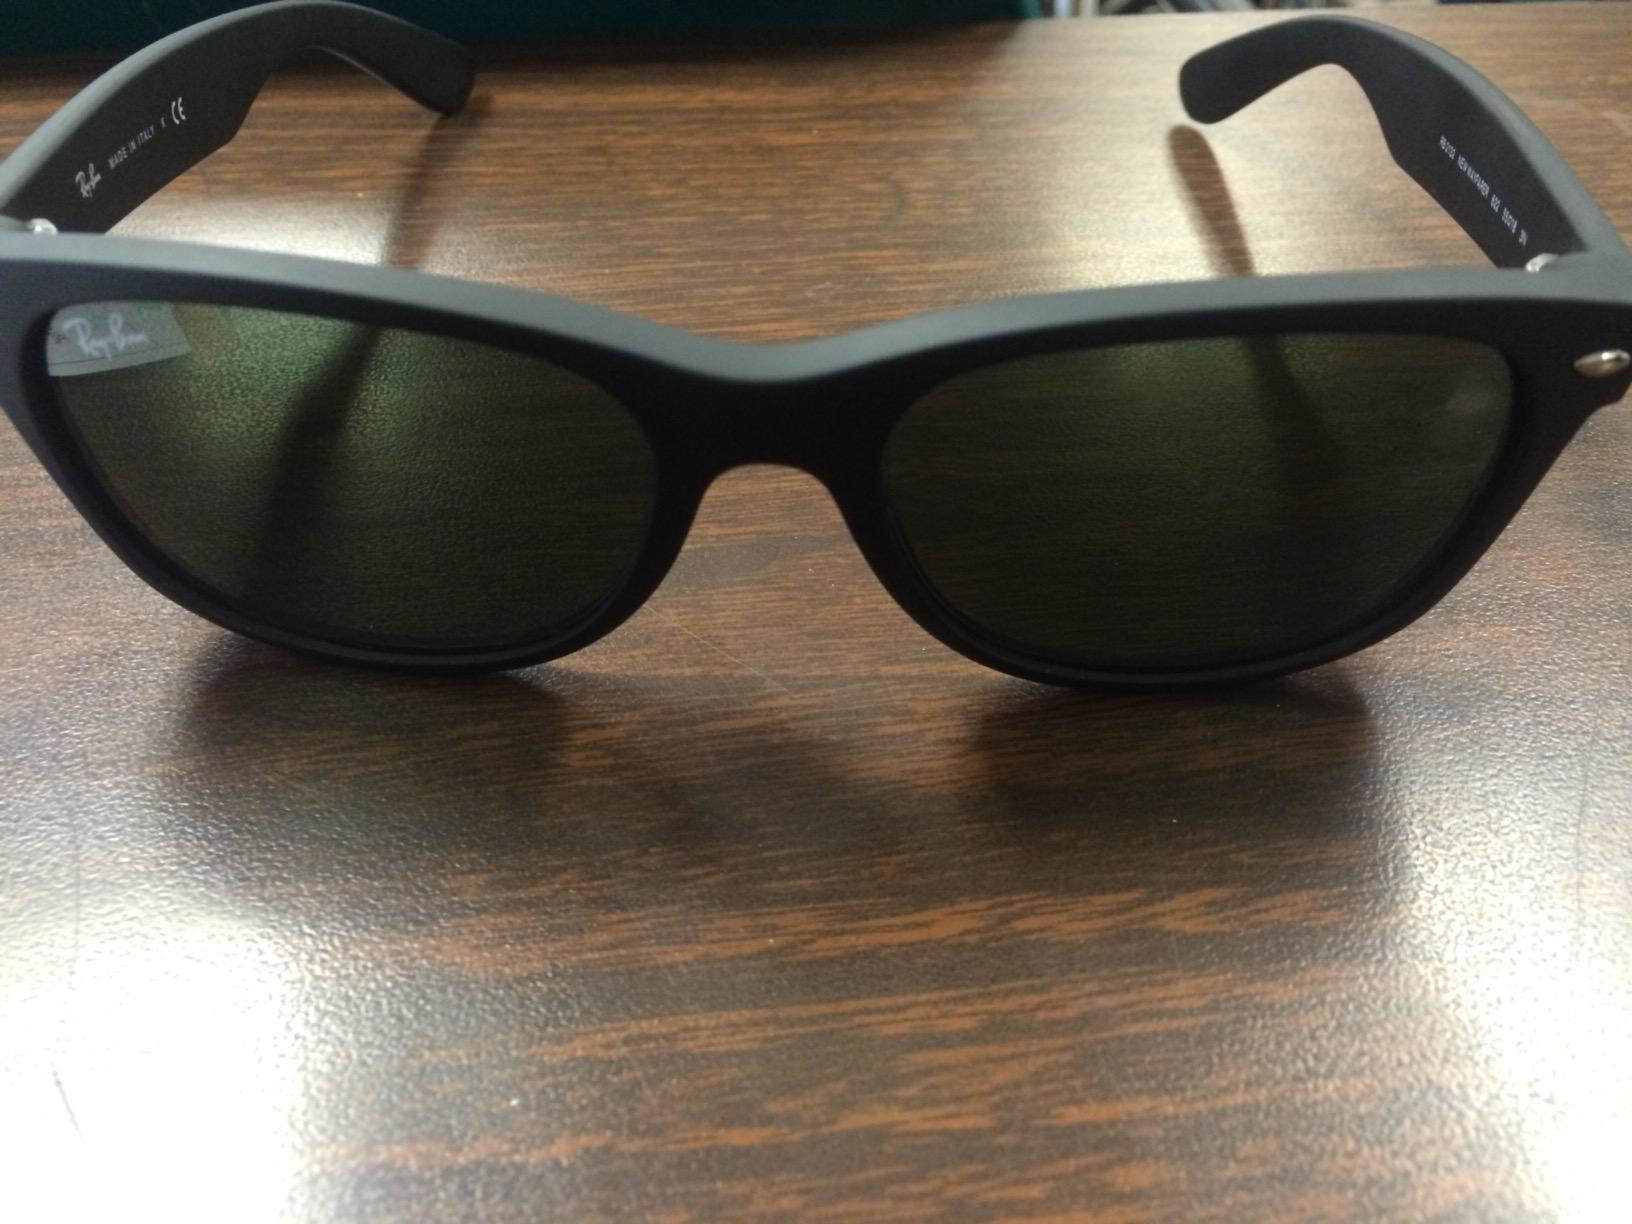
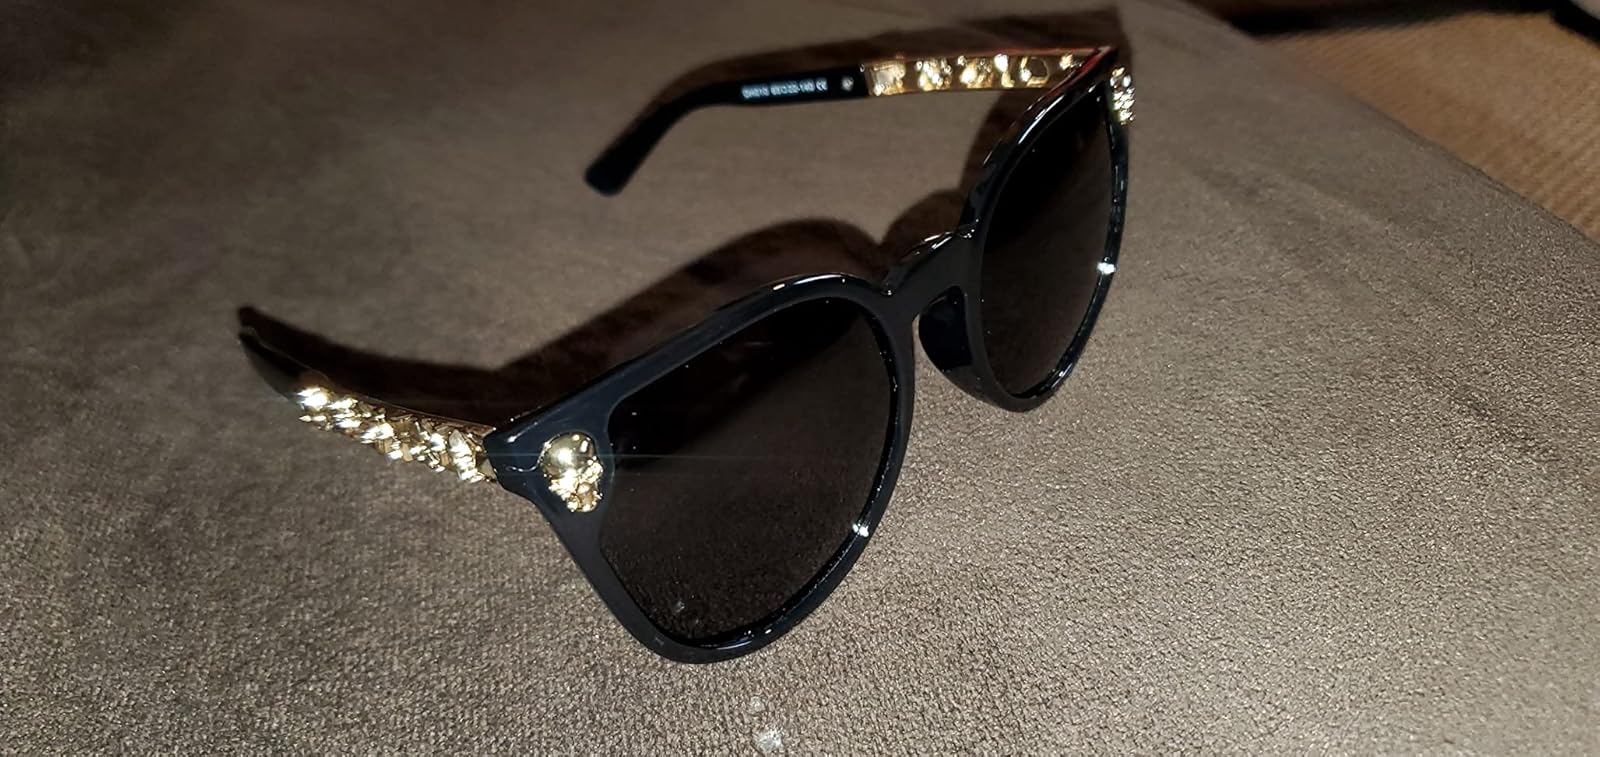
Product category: accessories_sunglasses
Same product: no